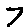
Label: 7